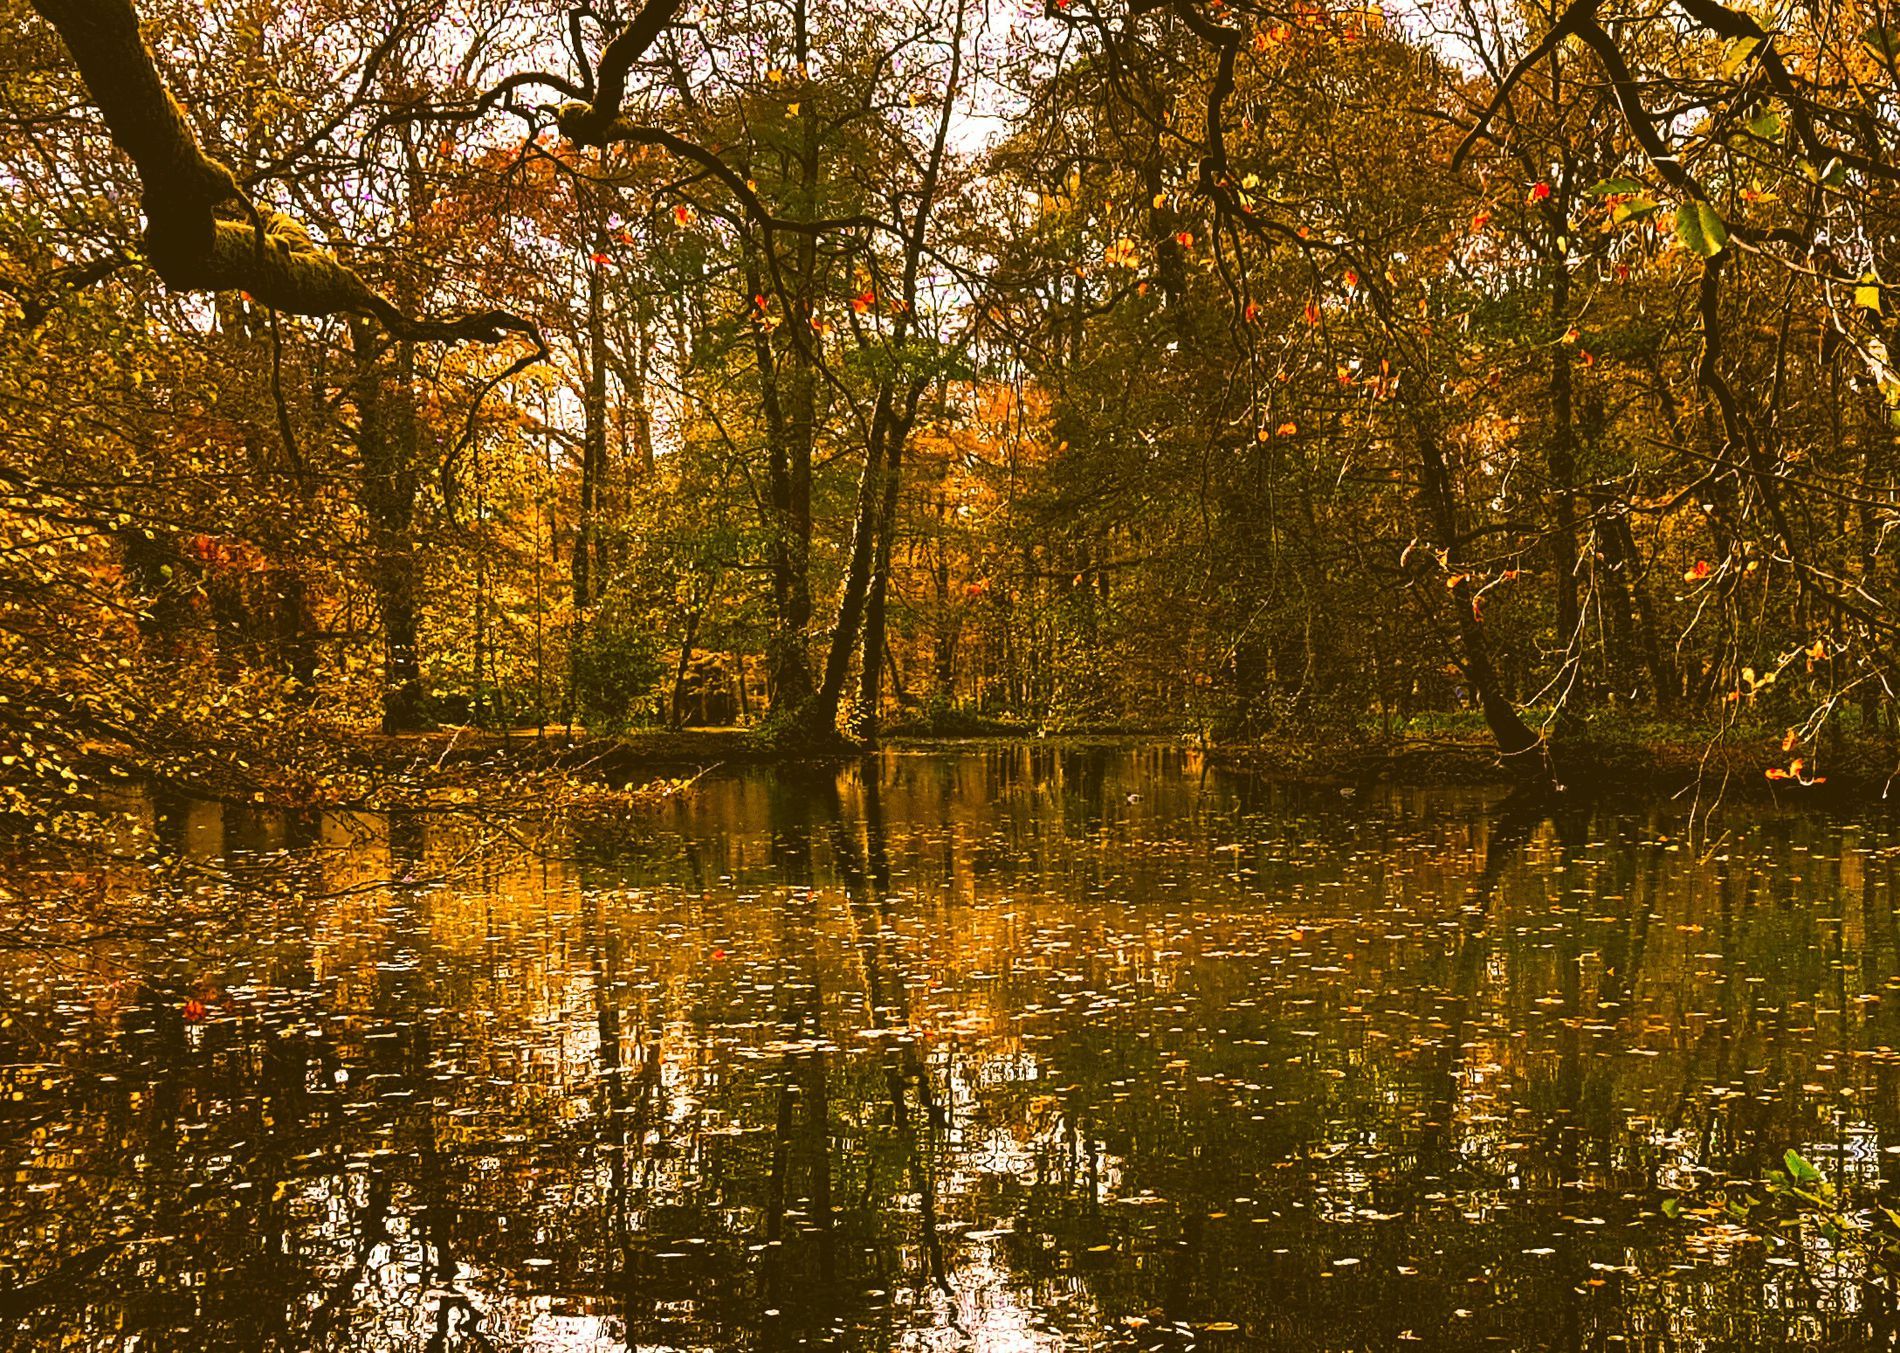
Autumn Forest and Swamp
The photo shows a quiet forest in autumn. The trees have yellow, orange, and brown leaves. In front of the trees, there is a still swamp that reflects the branches and sky. Some branches hang down from the top, with a few red leaves left. Leaves are floating on the water, making it look soft and peaceful.
The image captures a calm autumn scene in a quiet forest. The shot is taken from a low angle, close to the edge of a still swamp, allowing the reflection of the trees and leaves to appear clearly in the water. Tall trees with bare branches and golden-brown leaves fill the background. The atmosphere feels peaceful and a little mysterious. The image gives a sense of stillness and quiet beauty.
Labels: Land, Nature, Outdoors, Pond, Water, Swamp, Plant, Vegetation, Scenery, Tree, Autumn, Landscape, Woodland, Grove, forest
Camera: samsung SM-G955F
Aperture: F1.7
Exposure: 1/2008 sec
ISO: 40
Focal length: 4.2 mm